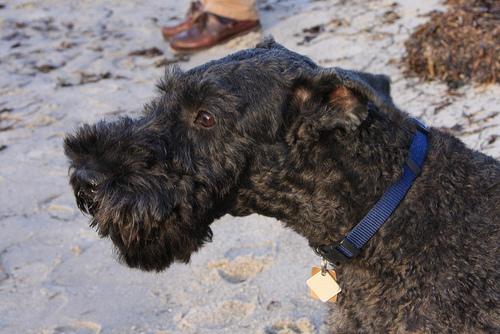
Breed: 229-n000087-Kerry_blue_terrier